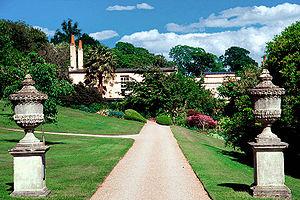
Killerton
Killerton House
Killerton er en engelsk ejendom fra det 18. århundrede. Det ligger i Broadclyst ved Exeter i Sydengland og har siden 1944 været ejet af National Trust.